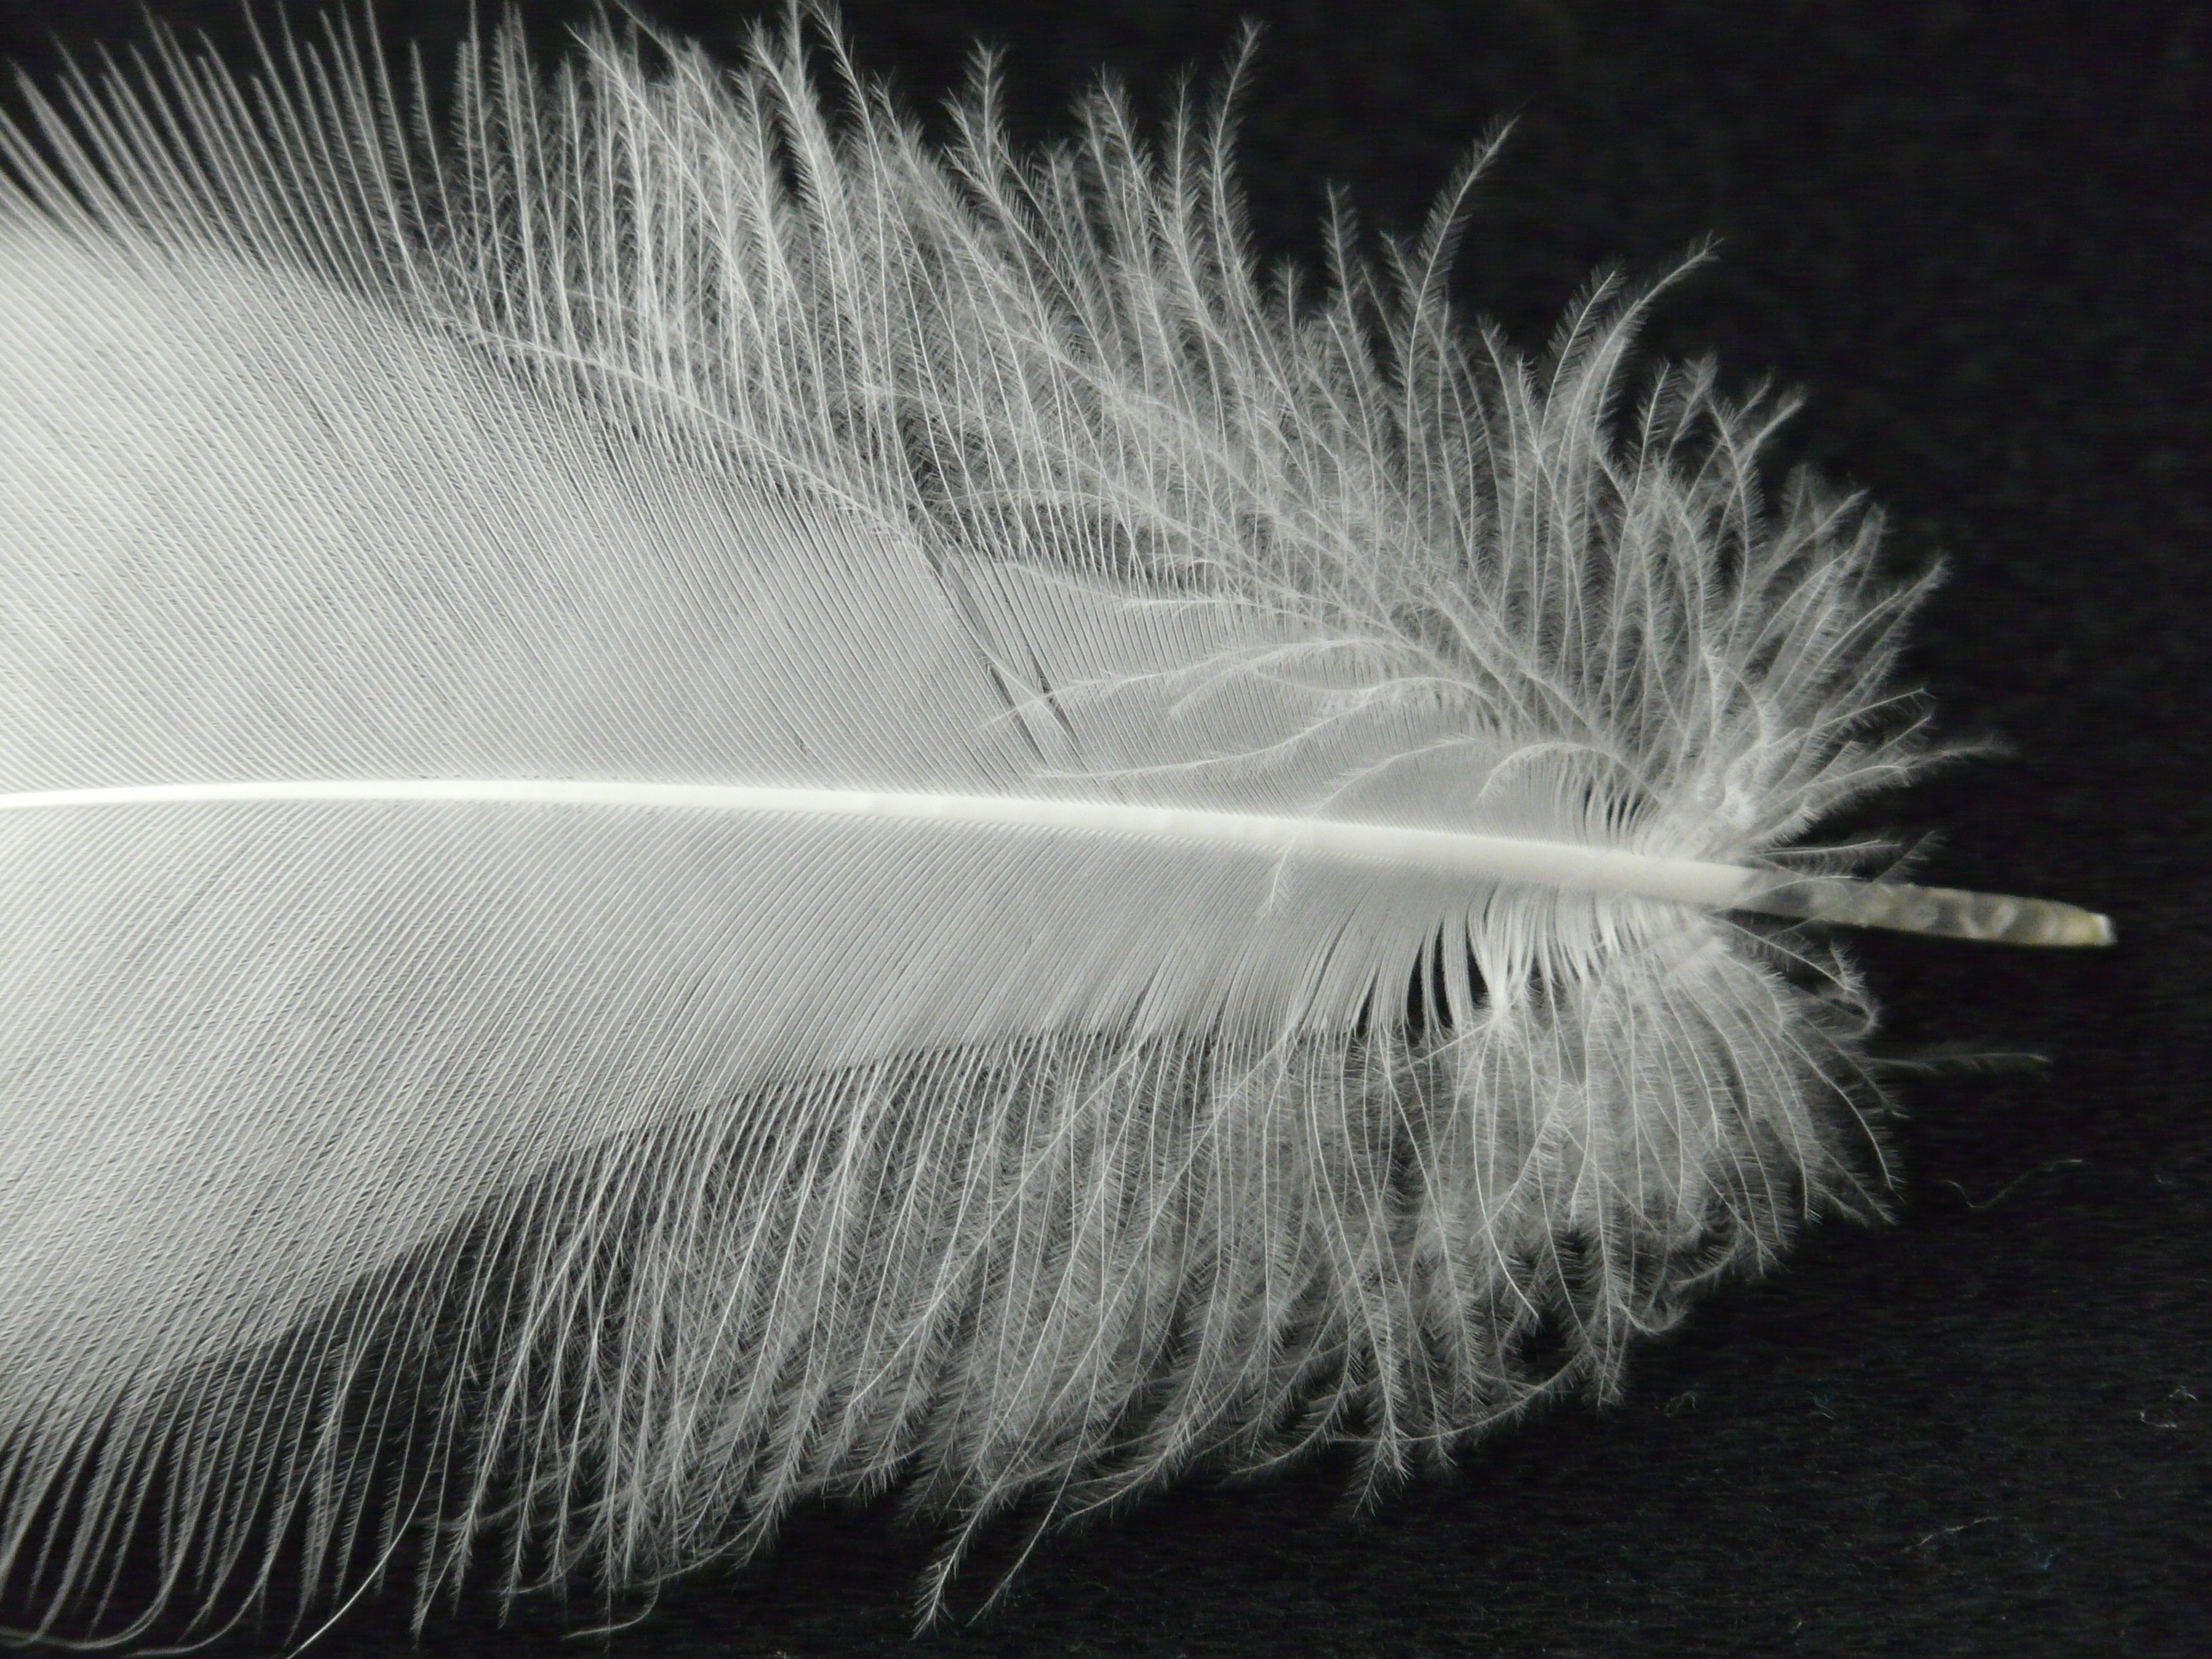
bird, wing, black and white, white, spring, monochrome, feather, material, plumage, close up, vertebrate, down, spring dress, filigree, monochrome photography, fashion accessory